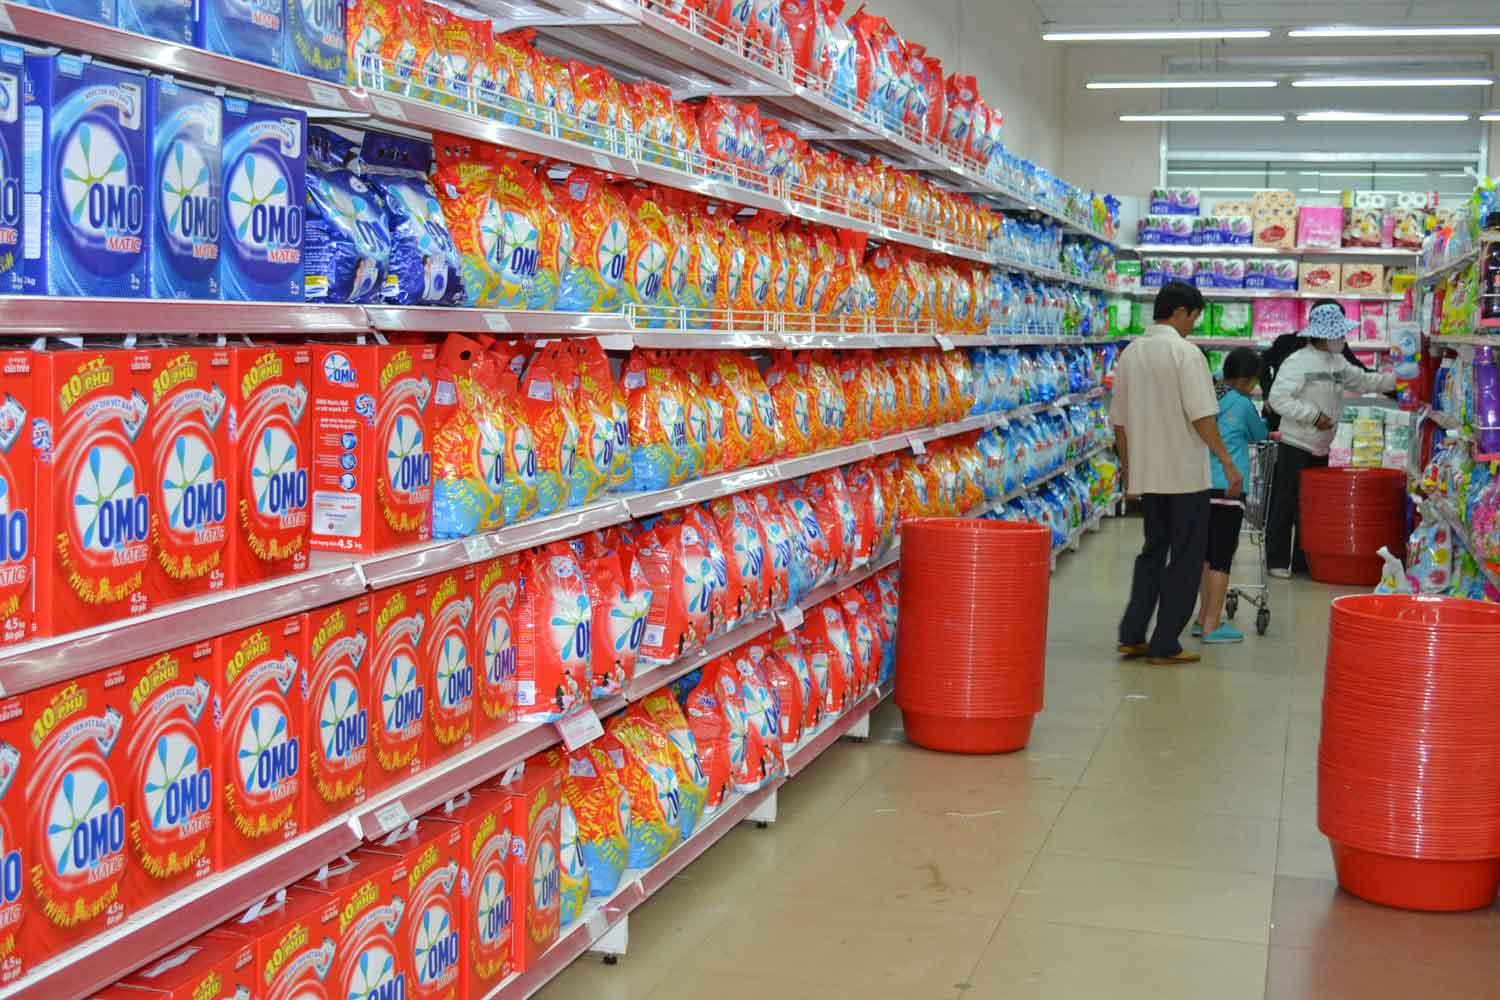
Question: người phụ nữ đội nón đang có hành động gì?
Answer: người phụ nữ đội nón đang với tay chuẩn bị lấy một món hàng